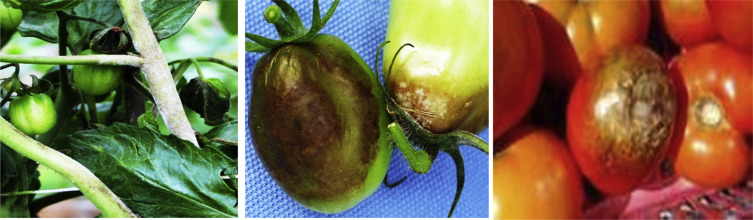
Plant: Tomato
Disease: tomato late blight